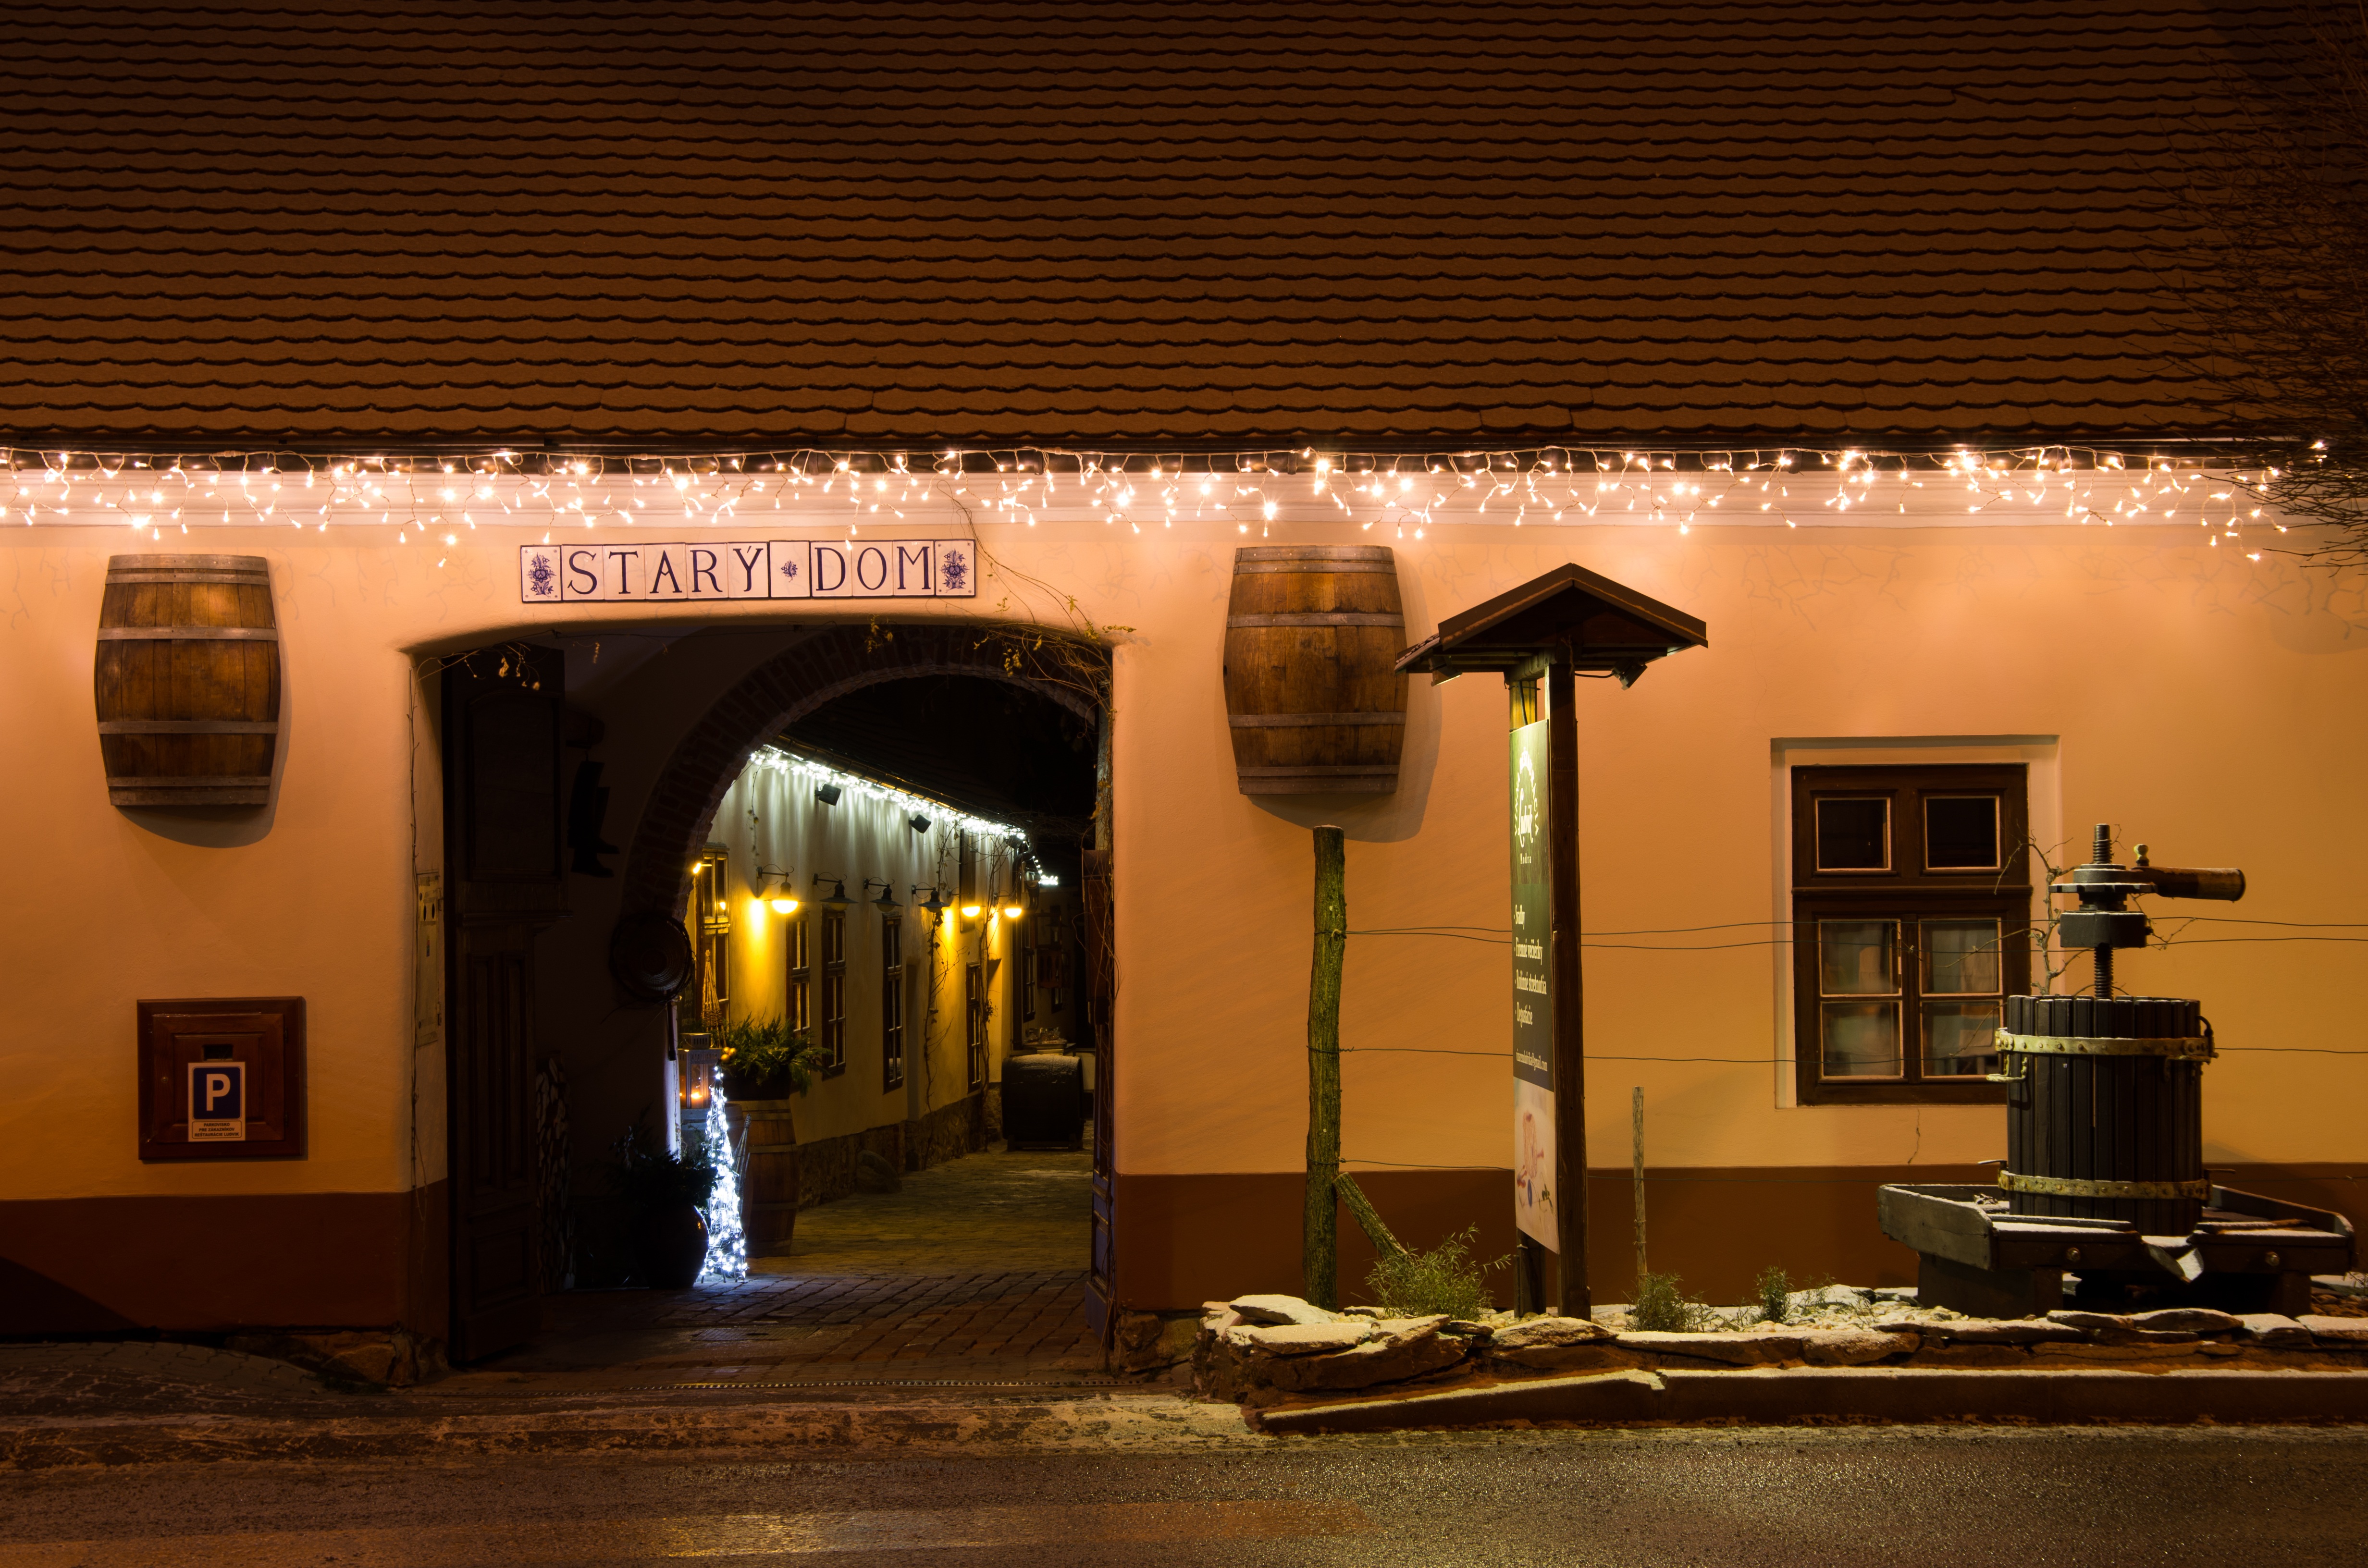
street, night, restaurant, home, lighting, interior design, lobby, christmas lights, winter wonderland, led decoration, led xmas, string lights